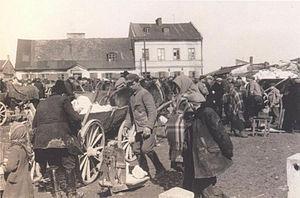
Petrykaw ou Petrikov est une ville de la voblast de Homiel ou oblast de Gomel, en Biélorussie, et le centre administratif du raïon de Petrykaw. Sa population s'élevait à 10 076 habitants en 2017.